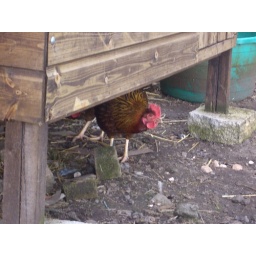
Me Friend who came with us up wernside spoted a hen under the hen box (or whatever they call them).